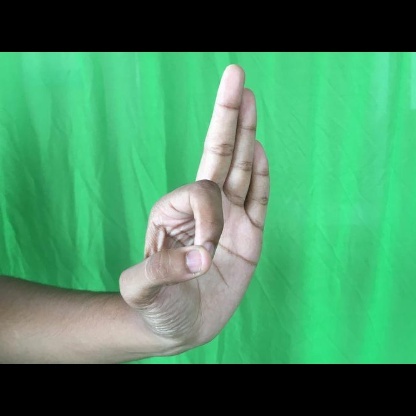
Mudra: Aralam